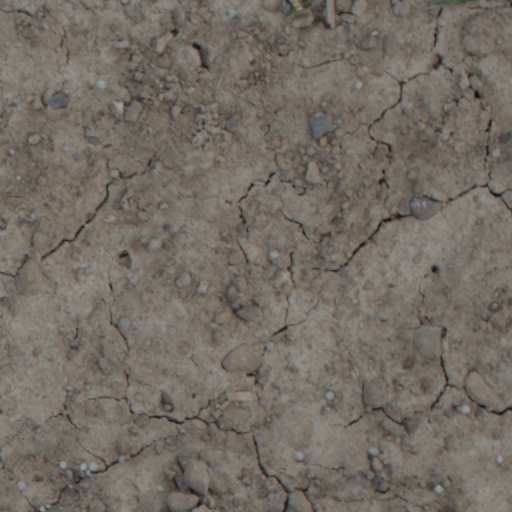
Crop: wheat